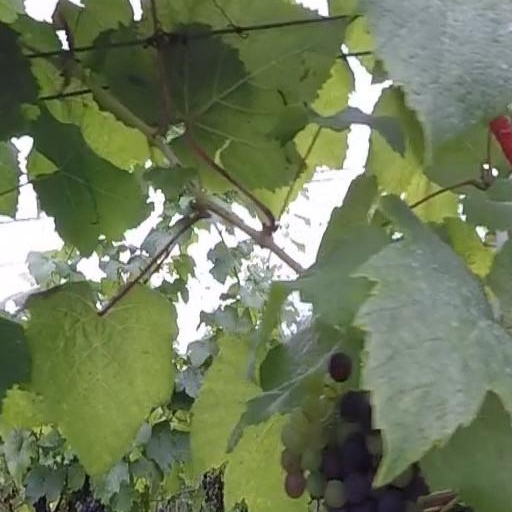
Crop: grape